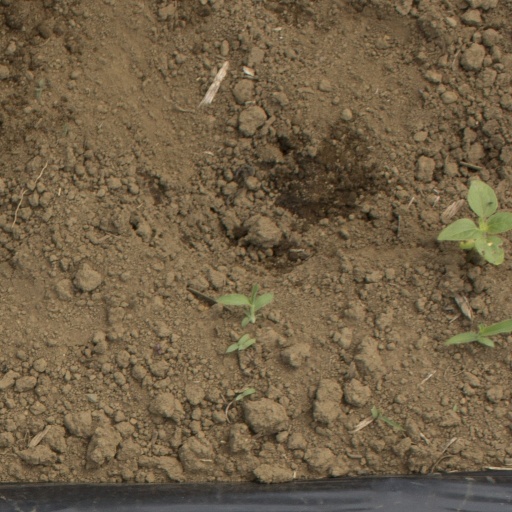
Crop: Jerusalem artichoke